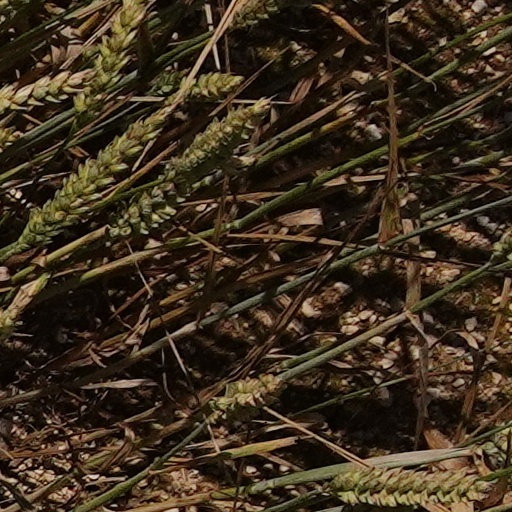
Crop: wheat